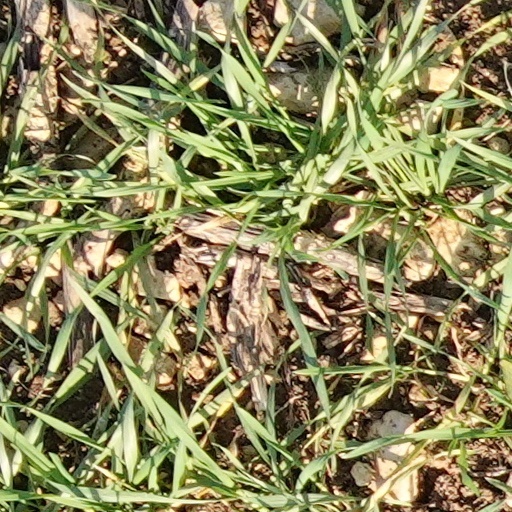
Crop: wheat